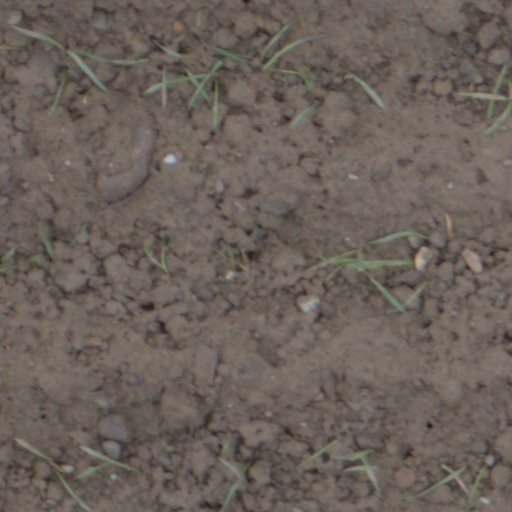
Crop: wheat